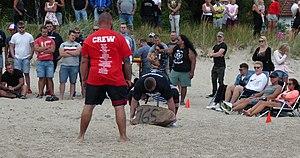
Un sport de force est une activité physique, souvent compétitive, qui est constituée d'une ou plusieurs épreuves basées sur la force des candidats, ces derniers étant généralement qualifiés d'hommes forts et de femmes fortes. Les termes d'hercule ou d'hercule de foire sont également utilisés pour certains spectacles mettant en scène des personnes dotées d'une grande force.